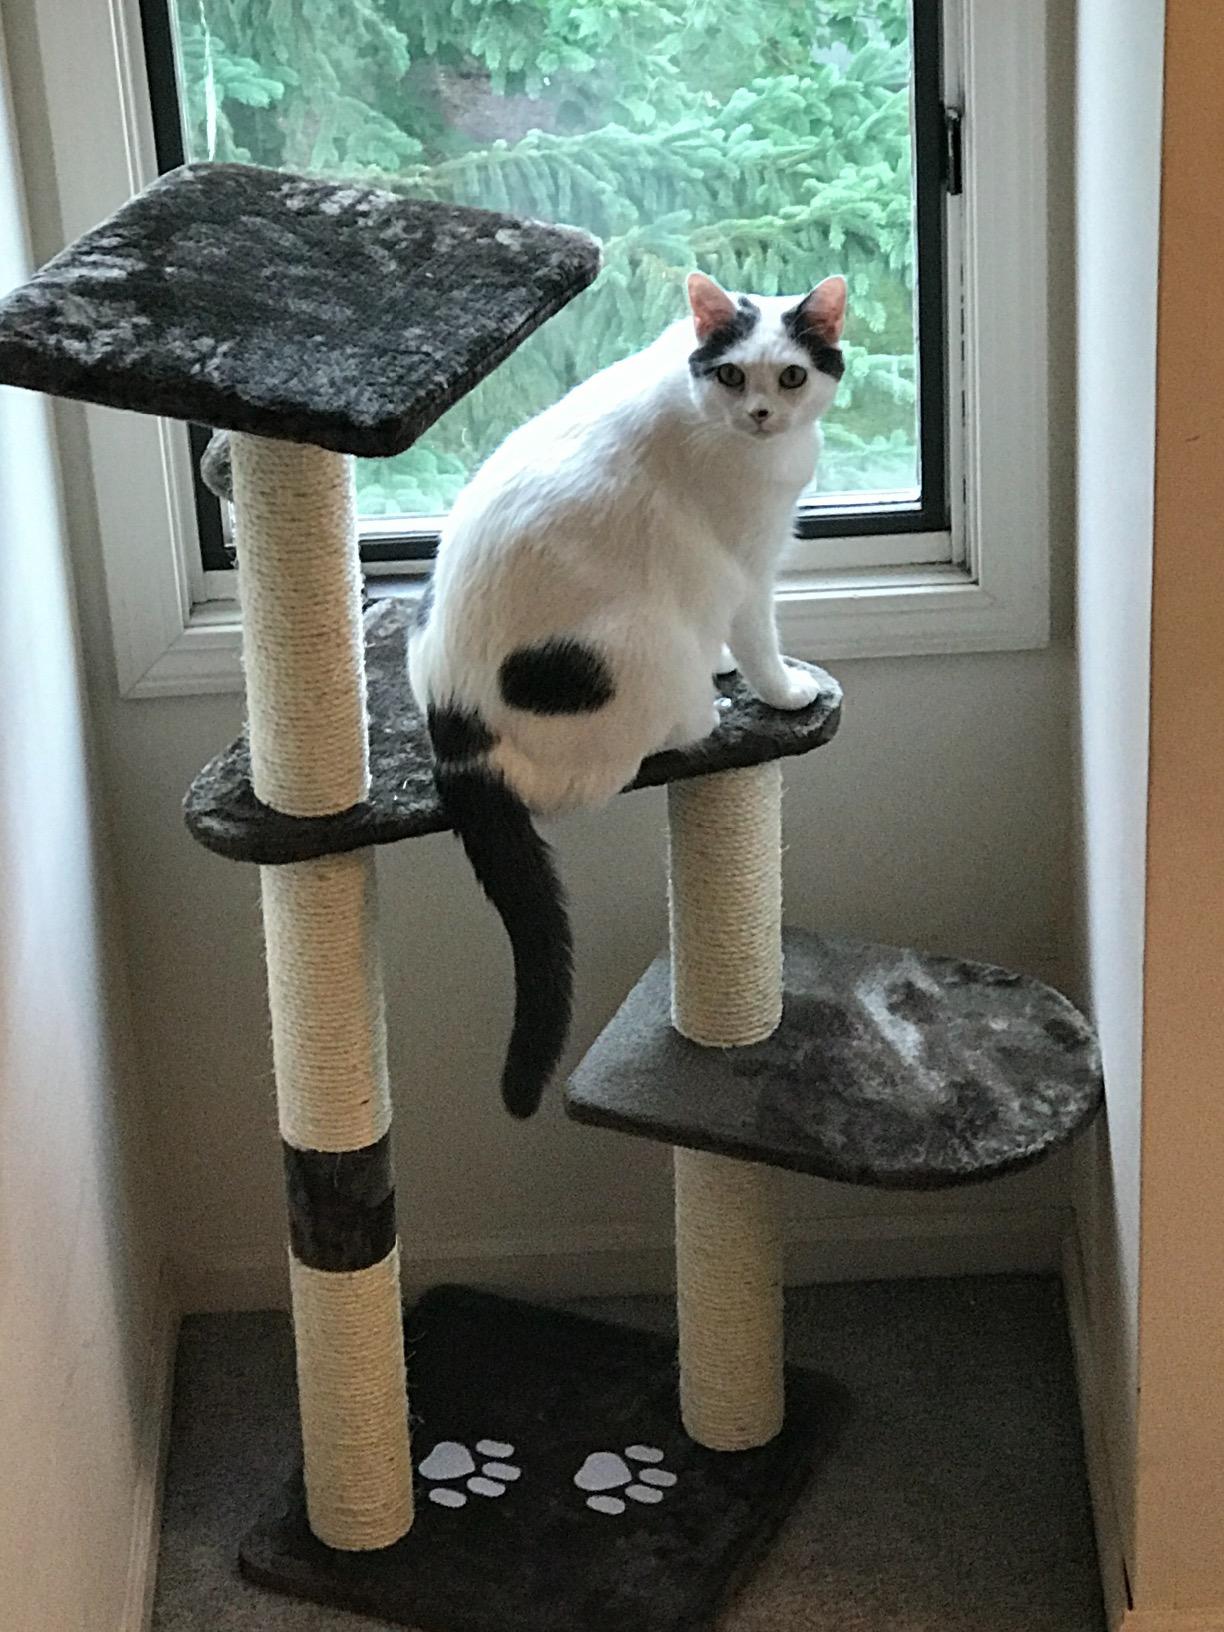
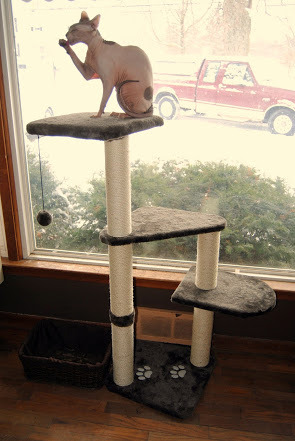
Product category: items_cat tree
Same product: yes